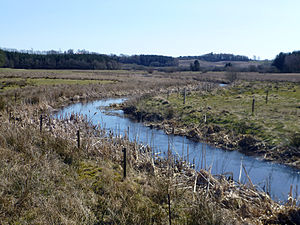
Mattrup Å
Mattrup Å kort efter udløbet fra Stigsholm Sø
Mattrup Å kort efter udløbet fra Stigsholm Sø
Mattrup Å er en cirka 20 km lang å, der har sit udspring i Torup Sø syd for Vrads, men på det øverste stykke, der løber mod sydvest ned til Halle Sø og Stigsholm Sø, hedder den Boest Bæk. Fra Stigsholm Sø løber den næsten mod syd, langs Tranholm Plantage og ned til Skade lige nordøst for Klovborg. Herfra tager den en mere østlig kurs ind i Mattrup Skov, forbi herregården Mattrup og den idylliske Stidsmølle, hvor eneste danske bestand af vårfluen Wormaldia subnigra findes. Mattrup Å fortsætter mod sydøst og løber ud i Gudenåen ved Kodallund, lidt nord for Åstedbro, der ligger ved Horsens-Nørre Snede-vejen.